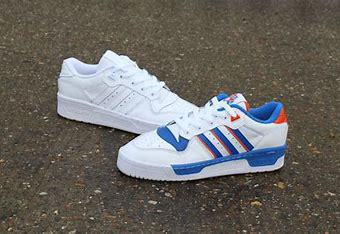
Brand: Adidas
Model: Rivalry